Hellenic Military Academy

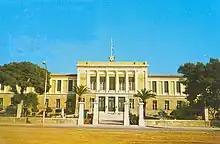
The old building of the Academy in Kypseli, Athens

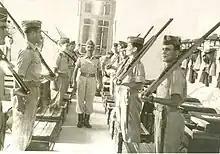
Cadets in summer uniform and Lee–Enfield rifles, 1955

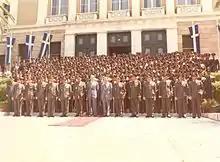
Class of 1981, in the middle the then President of the Republic Konstantinos Karamanlis.

The Hellenic Army Academy (HAA) was the personal vision of the first Governor of Greece, Ioannis Kapodistrias, who was also its founder. He announced the foundation of the Academy in June 1828 and he was also the one to name the first five students “Evelpides” (“those who hold good hopes”). The Academy’s long-standing history is interwoven with that of the modern Greek nation, and forms the breeding ground for personalities who played an important role in the historical trail of our Country. The Academy has had an active presence in all of the Nation’s struggles, and provides a pool of executives who fight and sacrifice themselves for “the Nation’s sacred ideals”. Acknowledging the enormous contribution of the Academy in the service of the Nation, in 1926 the State awards the Academy with the War Flag and, in 1931, decorates it with the Medal of Military Merit Class A, the War Cross Class A in 1943, the Brigadier of the Award of Valor in 1946 and, finally, the Higher Brigadier of the Savior in 1978.